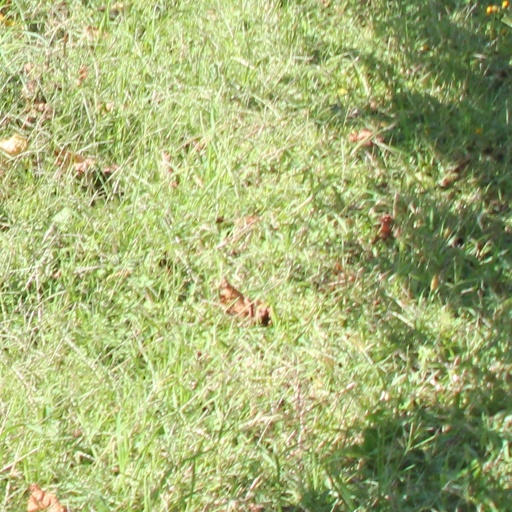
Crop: grape